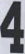
Number: 4